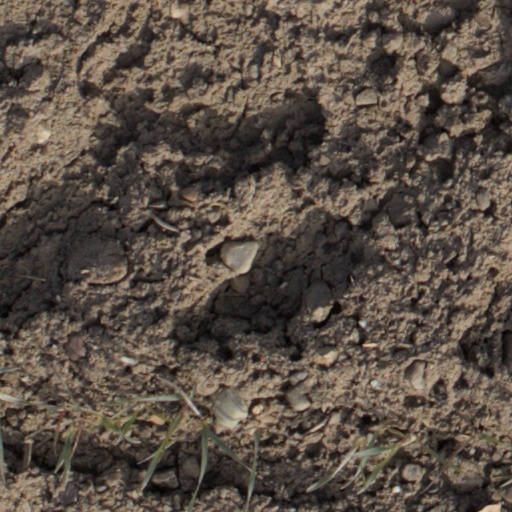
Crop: wheat